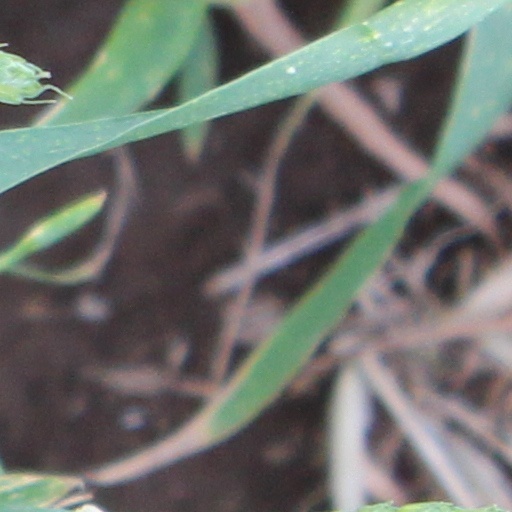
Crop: wheat